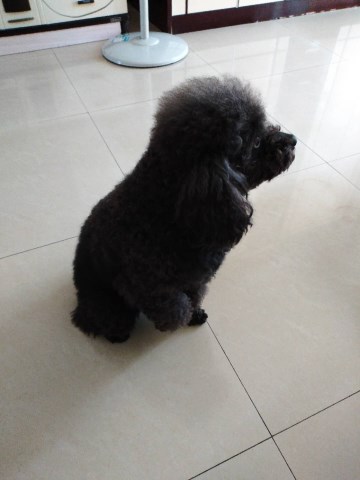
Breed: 7449-n000128-teddy